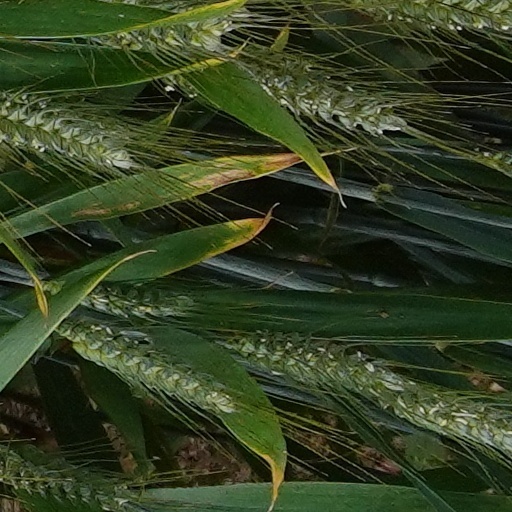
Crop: wheat